Supermarine Spitfire operational history

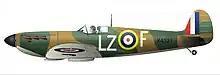
Spitfire Mk I, 66 Squadron, P/O Crelin Bodie. On 7 September 1940 "Bogle" Bodie was forced to belly-land "X4321" following combat with Bf 109Es.

The majority of Mk Is and Mk IIs were armed with eight .303 Browning machine guns. Throughout the battle, Luftwaffe aircraft often returned to base with .303 bullet holes, but no critical damage as they had received armour plating in critical areas and self-sealing fuel tanks became common in bombers. Several Mark Is of 19 Squadron were fitted with two 20-mm Hispano-Suiza cannon in 1940. This early Hispano installation proved to be unreliable, with the cannon frequently firing just a few rounds or failing to fire at all. After numerous complaints from the pilots of 19 Squadron the cannon armed Spitfires were replaced by conventionally armed aircraft in September 1940. Supermarine and BSA, who manufactured the Hispano under licence, continued work on a reliable cannon installation, with a number of Mk Is armed with two cannon and four .303 machine-guns entering operations by late 1940: this version was referred to as the Mk IB, the machine-gun-armed Spitfires were retrospectively called the Mk IA.